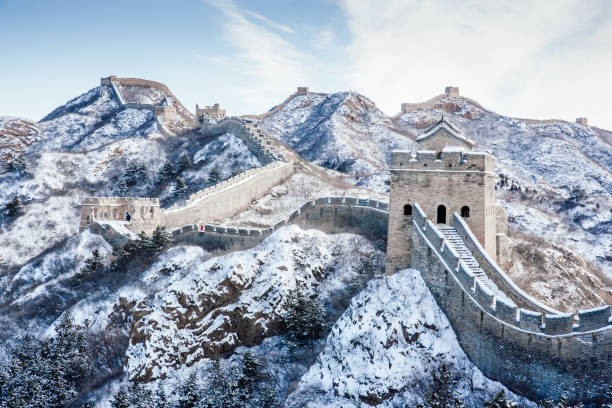
Landmark: Great Wall of China